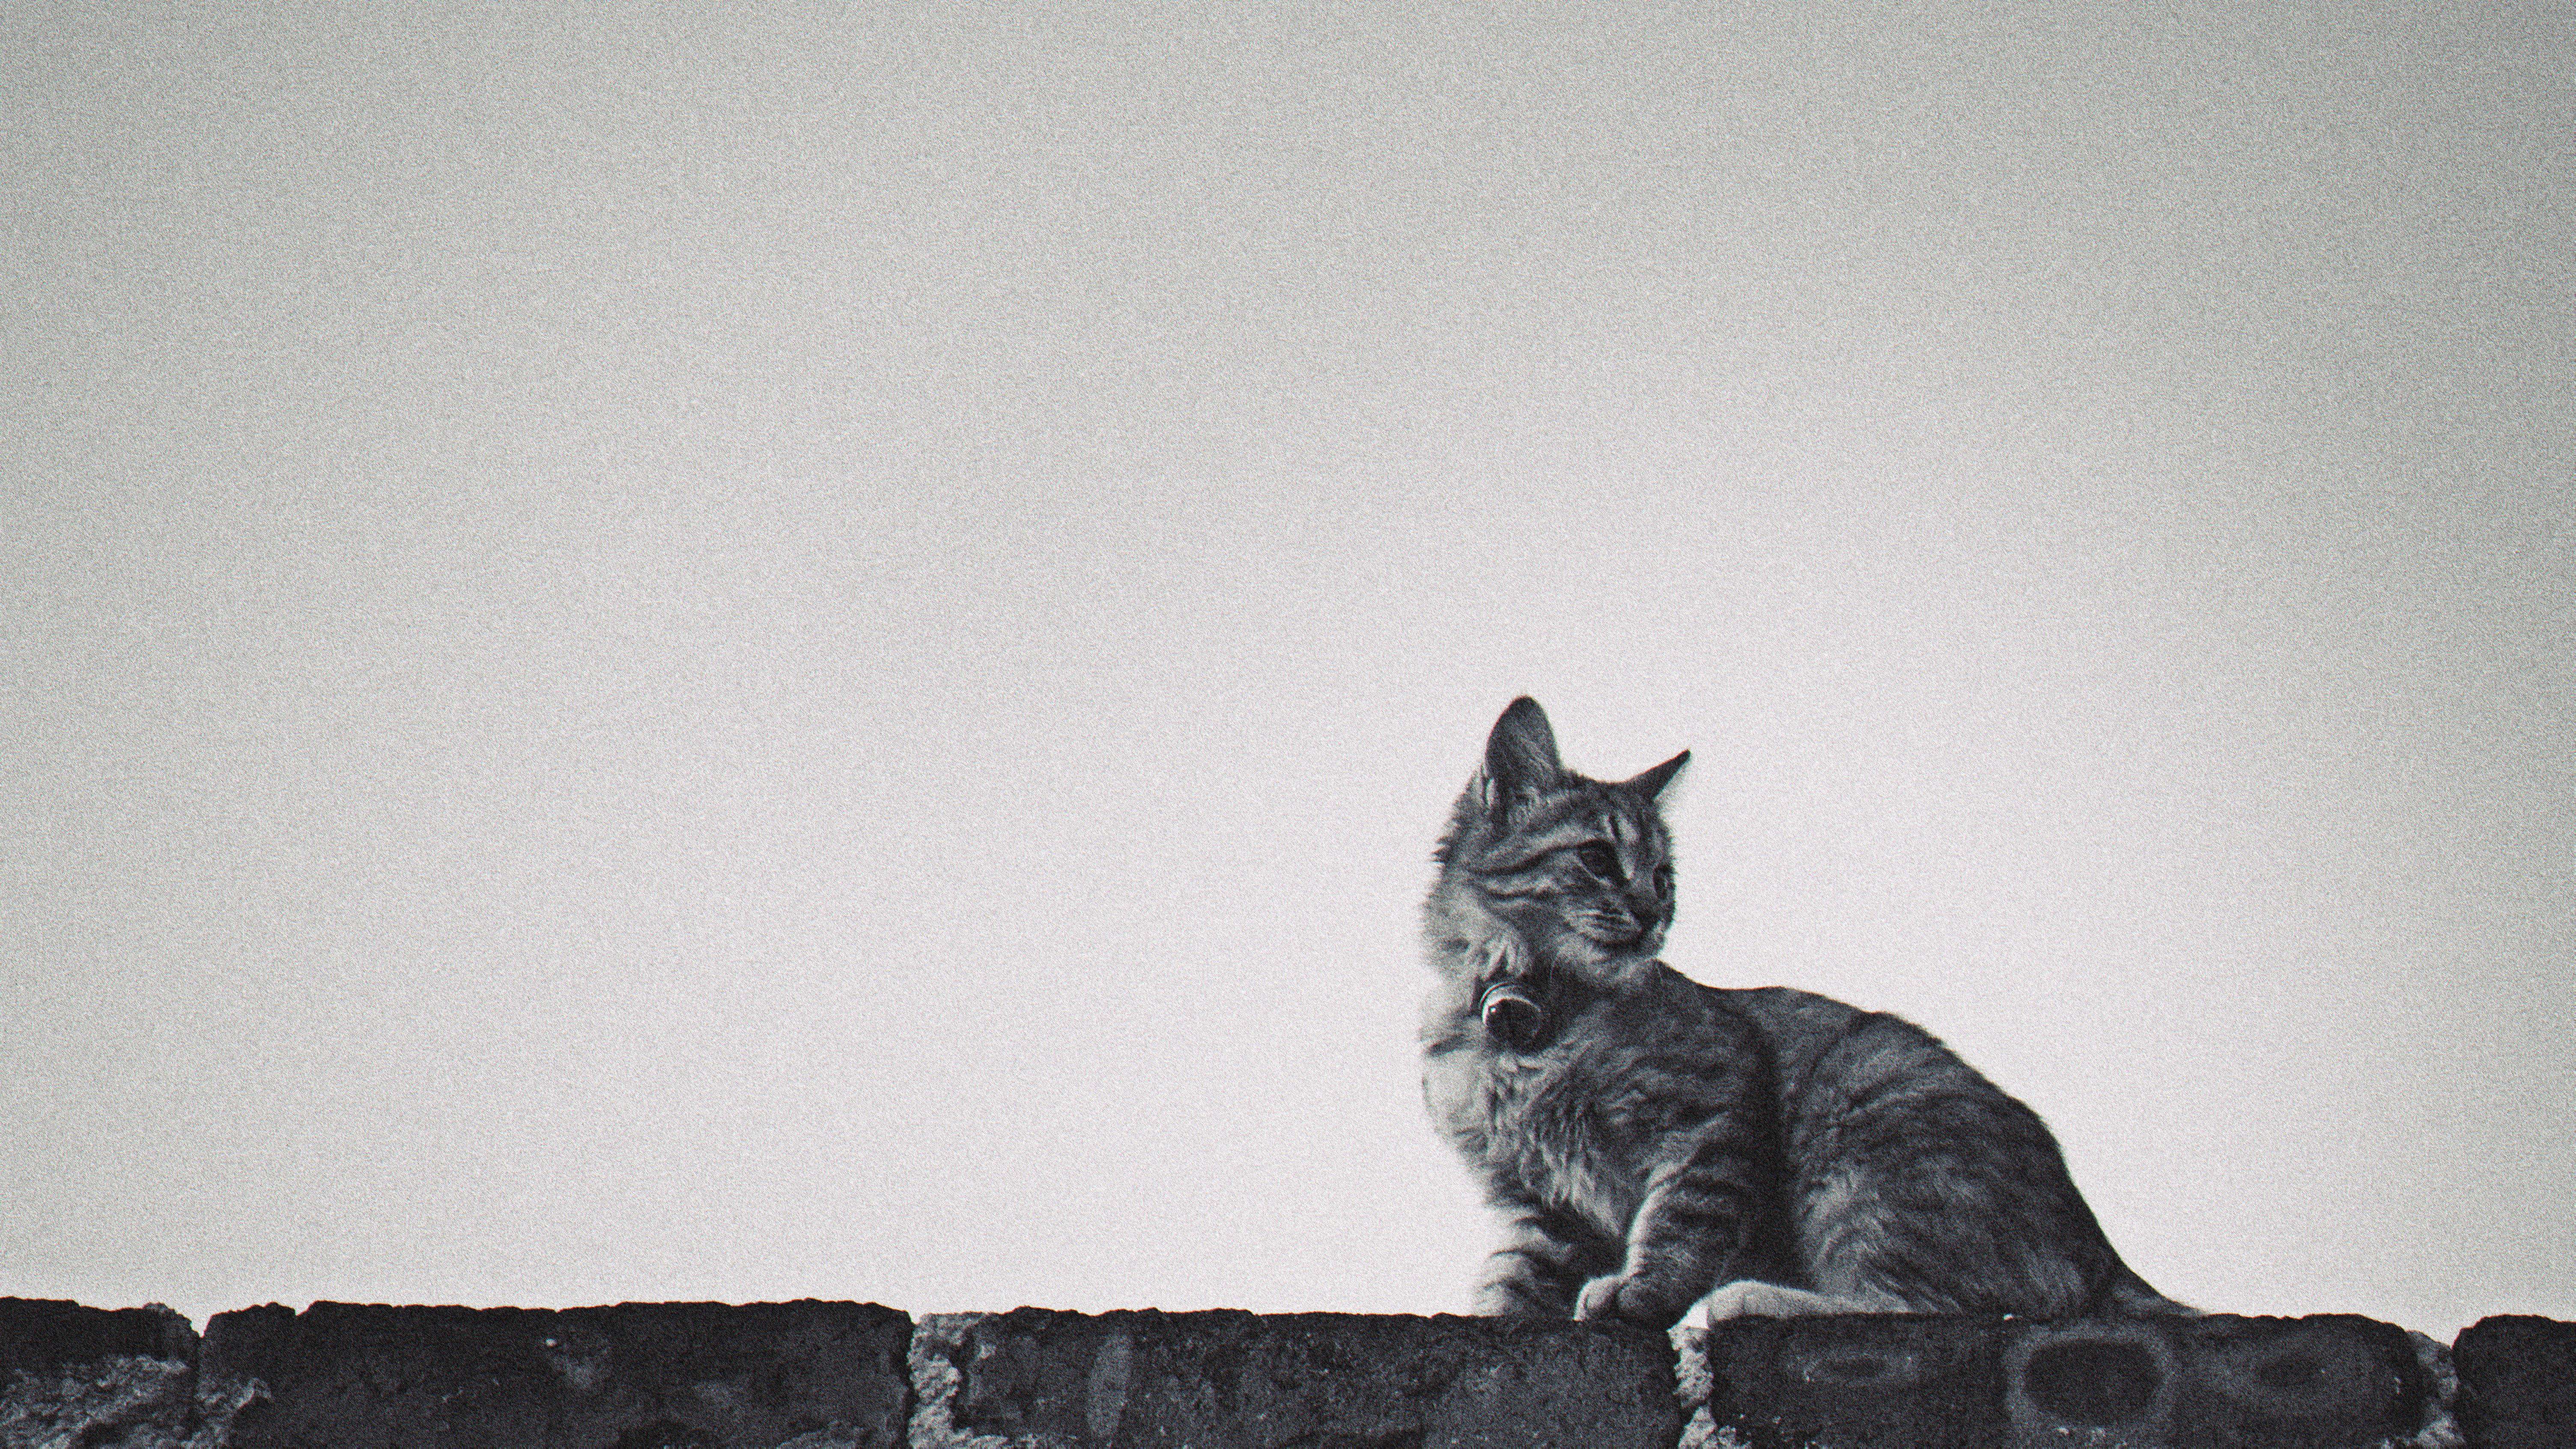
black and white, white, animal, cute, statue, pet, cat, feline, tabby, mammal, black, monochrome, sculpture, small to medium sized cats, cat like mammal